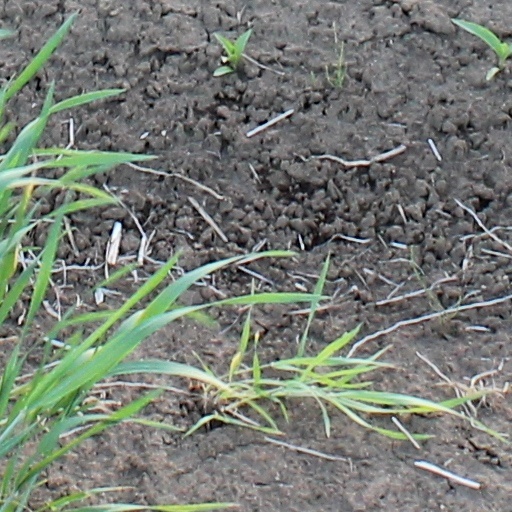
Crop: wheat